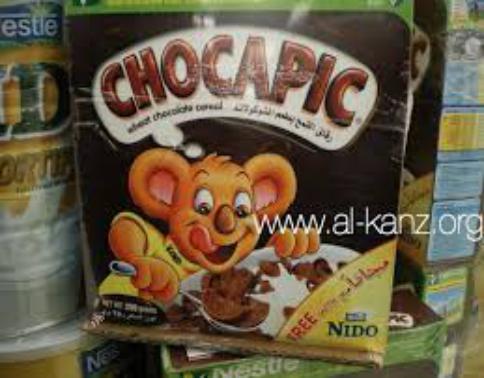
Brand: Chocapic
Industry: Food